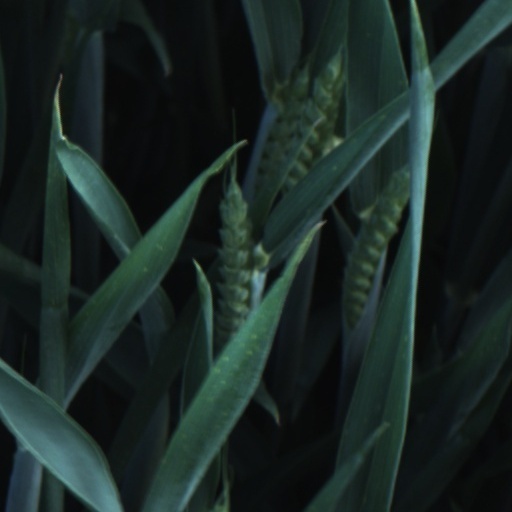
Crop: wheat